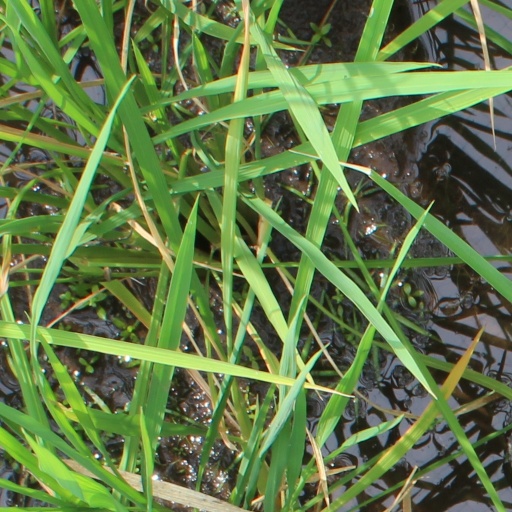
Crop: rice